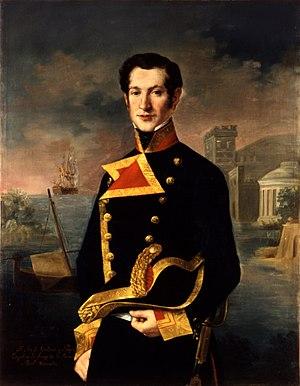
José María Fernández de Córdoba y Rojas, plus connu sous le nom de José Córdova ou encore José de Córdova, né à San Fernando dans la province de Cadix le 6 avril 1774 et exécuté à Potosí en Haut-Pérou le 15 décembre 1810, est un officier de marine et administrateur colonial espagnol des XVIIIᵉ et XIXᵉ siècles. Il joue un rôle important dans l'histoire de la vice-royauté du Río de la Plata.